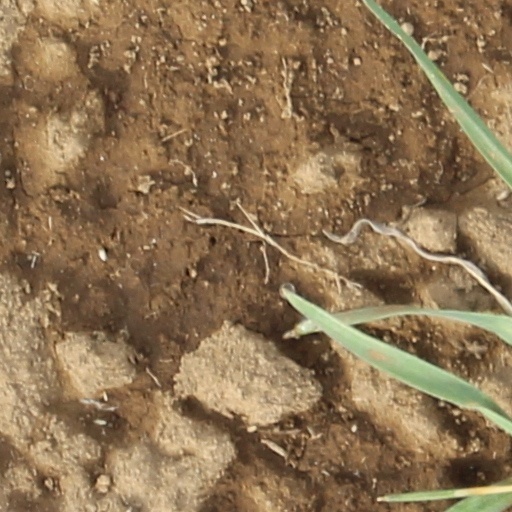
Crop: wheat